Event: Ecuador Earthquake
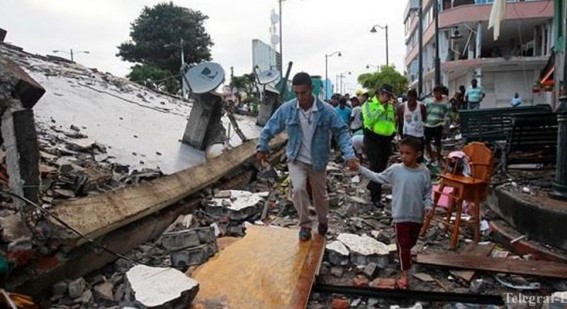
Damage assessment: damage